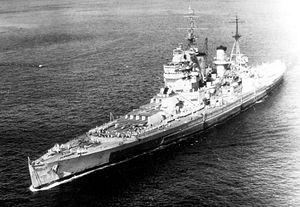
John Tovey, né le 7 mars 1885 à Rochester et mort le 12 janvier 1971 à Funchal, est un amiral de la Royal Navy qui servit lors des deux guerres mondiales.
Alan Wedel Ramsay McNicoll est un officier supérieur de la Royal Australian Navy, né le 3 avril 1908 à Melbourne et mort le 11 octobre 1987 à Canberra.
La classe King George V est une classe de cuirassés de la Royal Navy durant la Seconde Guerre mondiale. Cinq navires de cette classe ont été lancés et mis en service, les HMS King George V et Prince of Wales en 1940, le HMS Duke of York en 1941, les HMS Howe et Anson en 1942.
Le HMS King George V, cuirassé de la Royal Navy, était le premier navire de la classe qui porte son nom, la classe King George V. Il s'agit du deuxième navire à porter le nom du roi George V, le premier étant aussi un cuirassé de la classe King George V mis en service en 1912.